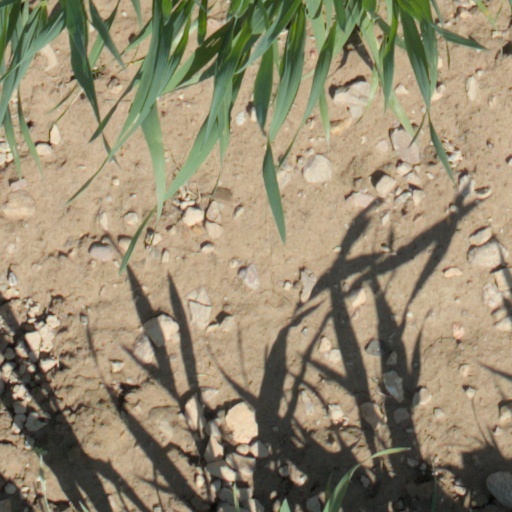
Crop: wheat